Tanakura Station

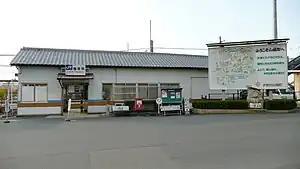
Tanakura Station in January 2008

is a passenger railway station located in the city of Kizugawa, Kyoto Prefecture, Japan, operated by West Japan Railway Company (JR West).